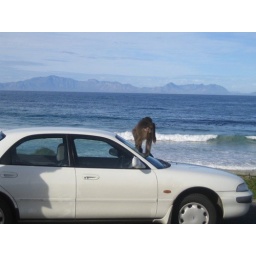
Baboon on our car, just after his mate had been sitting in the passenger seat for a while.